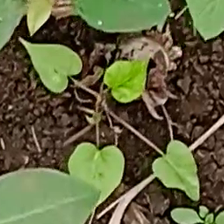
Weed species: Obscure_morning _glory(Ipomoea obscura)